Baltic Sea cruiseferries

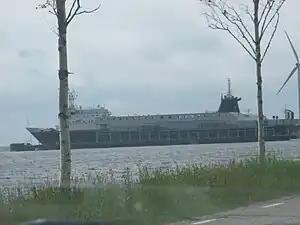
MS "RG I" at the Umeå harbour in July 2012

After Finland and Sweden had joined the European Union the countries had to fit in with the prohibition of tax-free sales of alcohol and tobacco products in intra-EU transport in early July 1999. The solution was found in Åland's position in travel between Finland and Sweden: the area of the autonomous region is considered a "third area" in indirect taxation, allowing for tax-free sales of products in transport between Åland and other EU member states. In practice, this meant that all cruiseferries between Finland and Sweden have since made a quick stop at Åland to fulfil the condition of the edict. For ferries on northern routes this was not possible, so tax-free sales on the northern ferries ended completely in 1999. Silja Line soon ceased all activities of Wasa Line, but this was replaced by RG Line founded by the Vaasa restaurant and hotel entrepreneur Rabbe Grönblom, which ended up going bankrupt in 2011. After this the city of Vaasa and the municipality of Umeå founded a common shipping company, NLC Ferry, to handle traffic over the Kvarken under the marketing name Wasaline on the ferry MS "Wasa Express" which had already trafficked the route before.